Eduardas Rozentalis

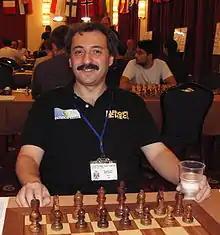
Eduardas Rozentalis in 2007

Eduardas Rozentalis (born 27 May 1963 in Vilnius) is a Lithuanian chess grandmaster.